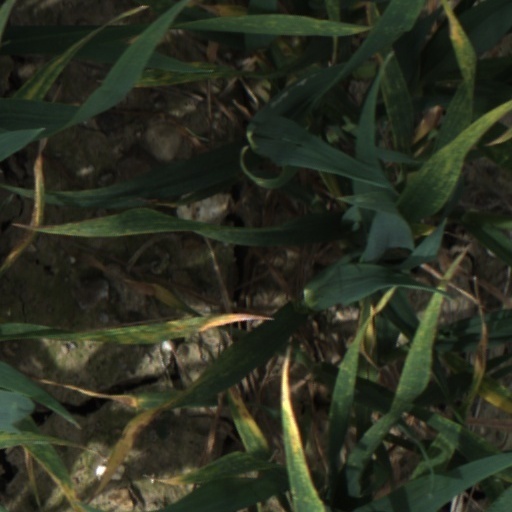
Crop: wheat